Pátzcuaro

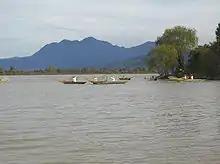
Fishing boats on the lake

Pátzcuaro sits on the southern edge of Lake Pátzcuaro, and this lake still has important economic and cultural significance for the town. Associated with Pátzcuaro are a number of islands, the best-known of which is Janitzio, a name that means corn hair. It is recognizable through the forty-meter statue of José María Morelos y Pavón that is on the top of the hill. Underneath the statue is a series of murals about the life of this Mexican hero. There are four other islands in the lake. La Pacanda is in the center. This island has a small pond in it with carp and ducks. Yuneén Island is near the center and its name means half moon. Its attractions include its vegetation, traditional houses and cabins for visitors. Urandenes is closer to Patzcuaro and consists of three islands surrounded by canals in which white fish were formally raised. The pez blanco (whitefish) that used to bring tourists to Pátzcuaro are no longer fished because of the lake's contamination, although on special occasions the famous butterfly nets are often displayed in canoes on the water. Tecuena is the smallest island in the lake and its name means good honey. The docks at Pátzcuaro have boats that travel to these islands.